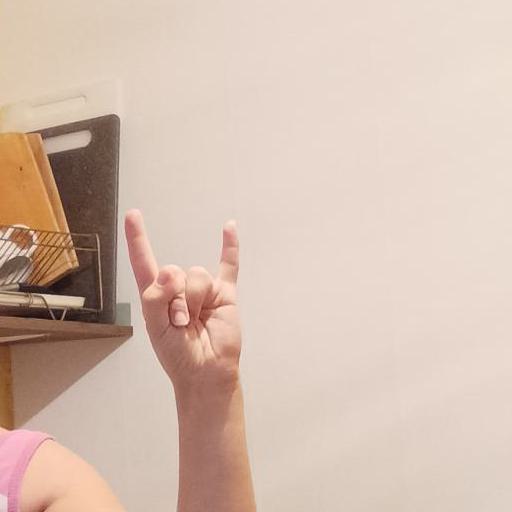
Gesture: rock